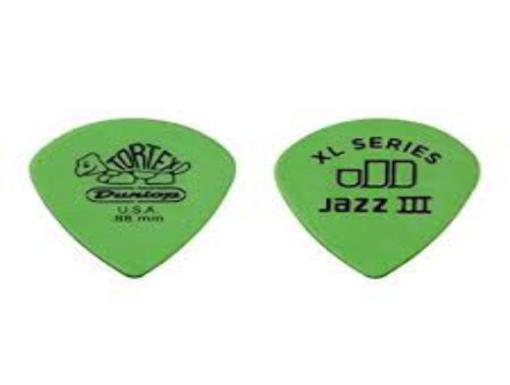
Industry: Leisure